James Roche (General Motors)

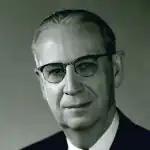

James Michael Roche (December 16, 1906 – June 6, 2004) was an American statistician who served as the Chief Executive Officer (CEO) and Chairman of the Board at General Motors Corporation. He is credited for promoting racial equality within General Motors (GM).